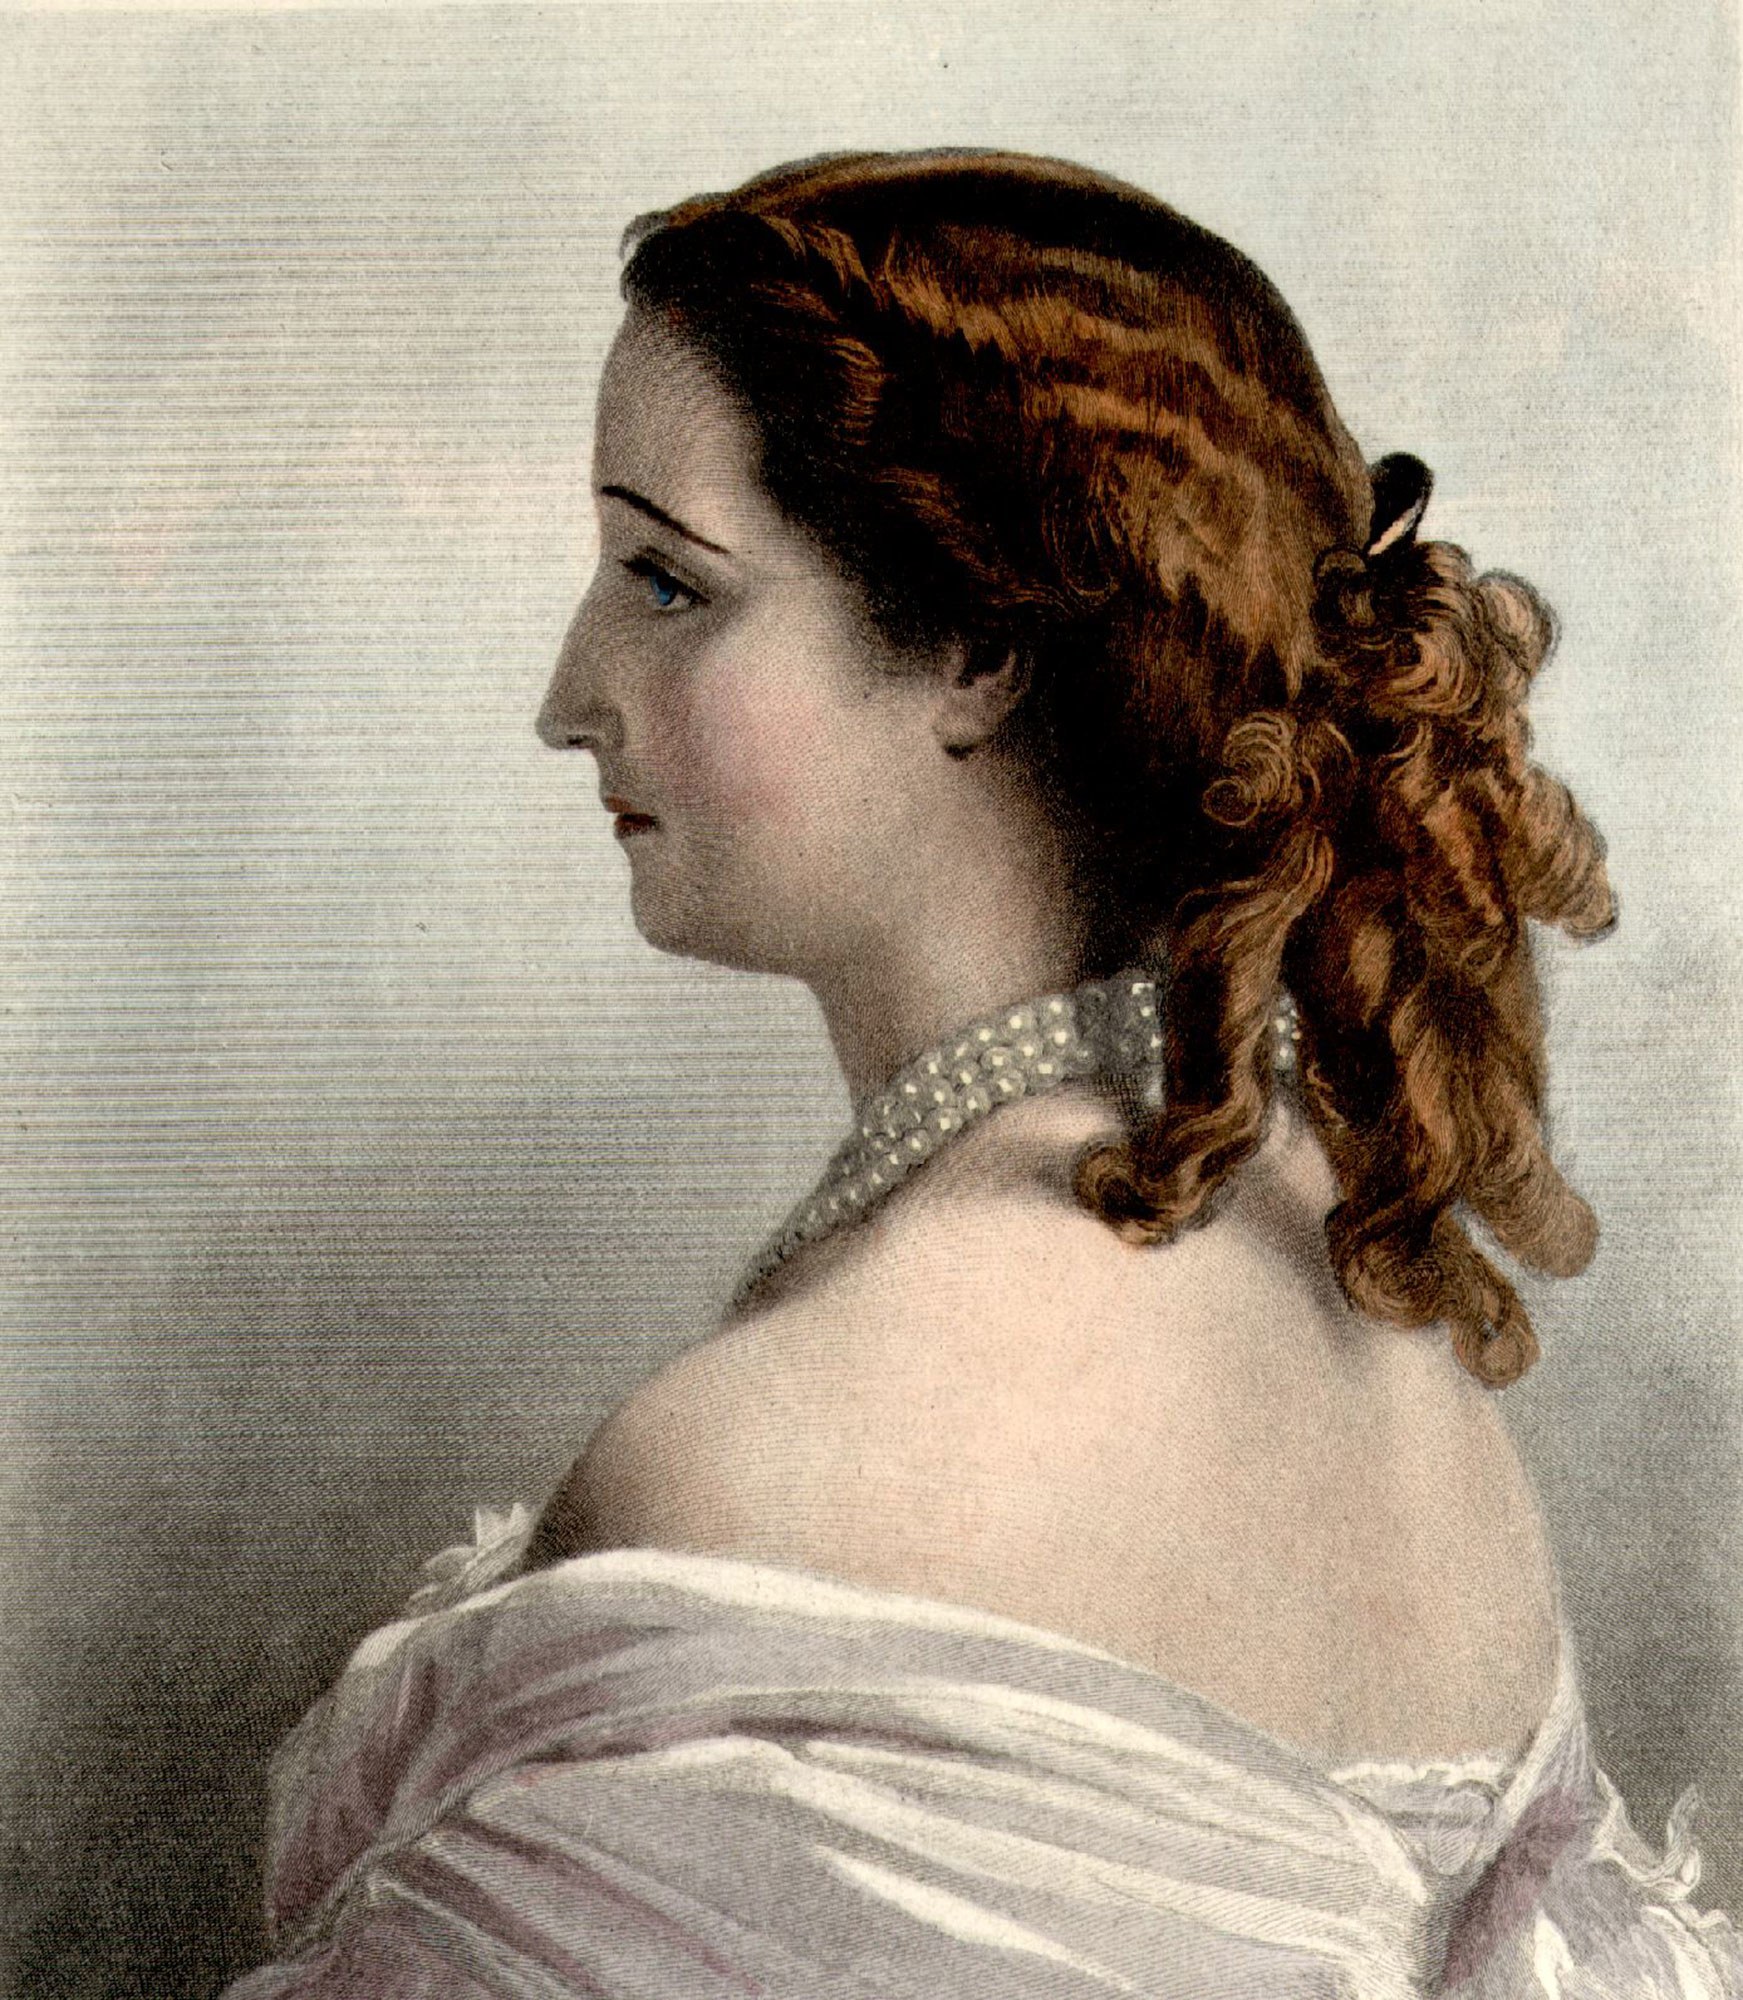
Gender: women